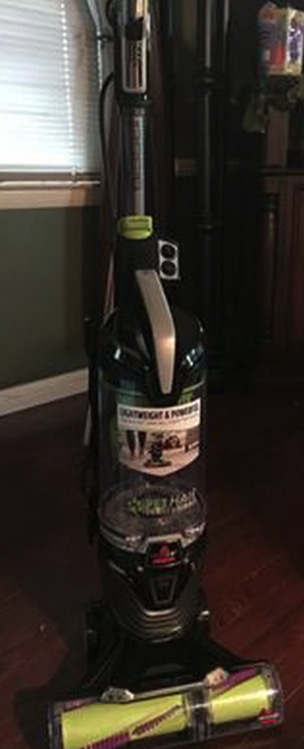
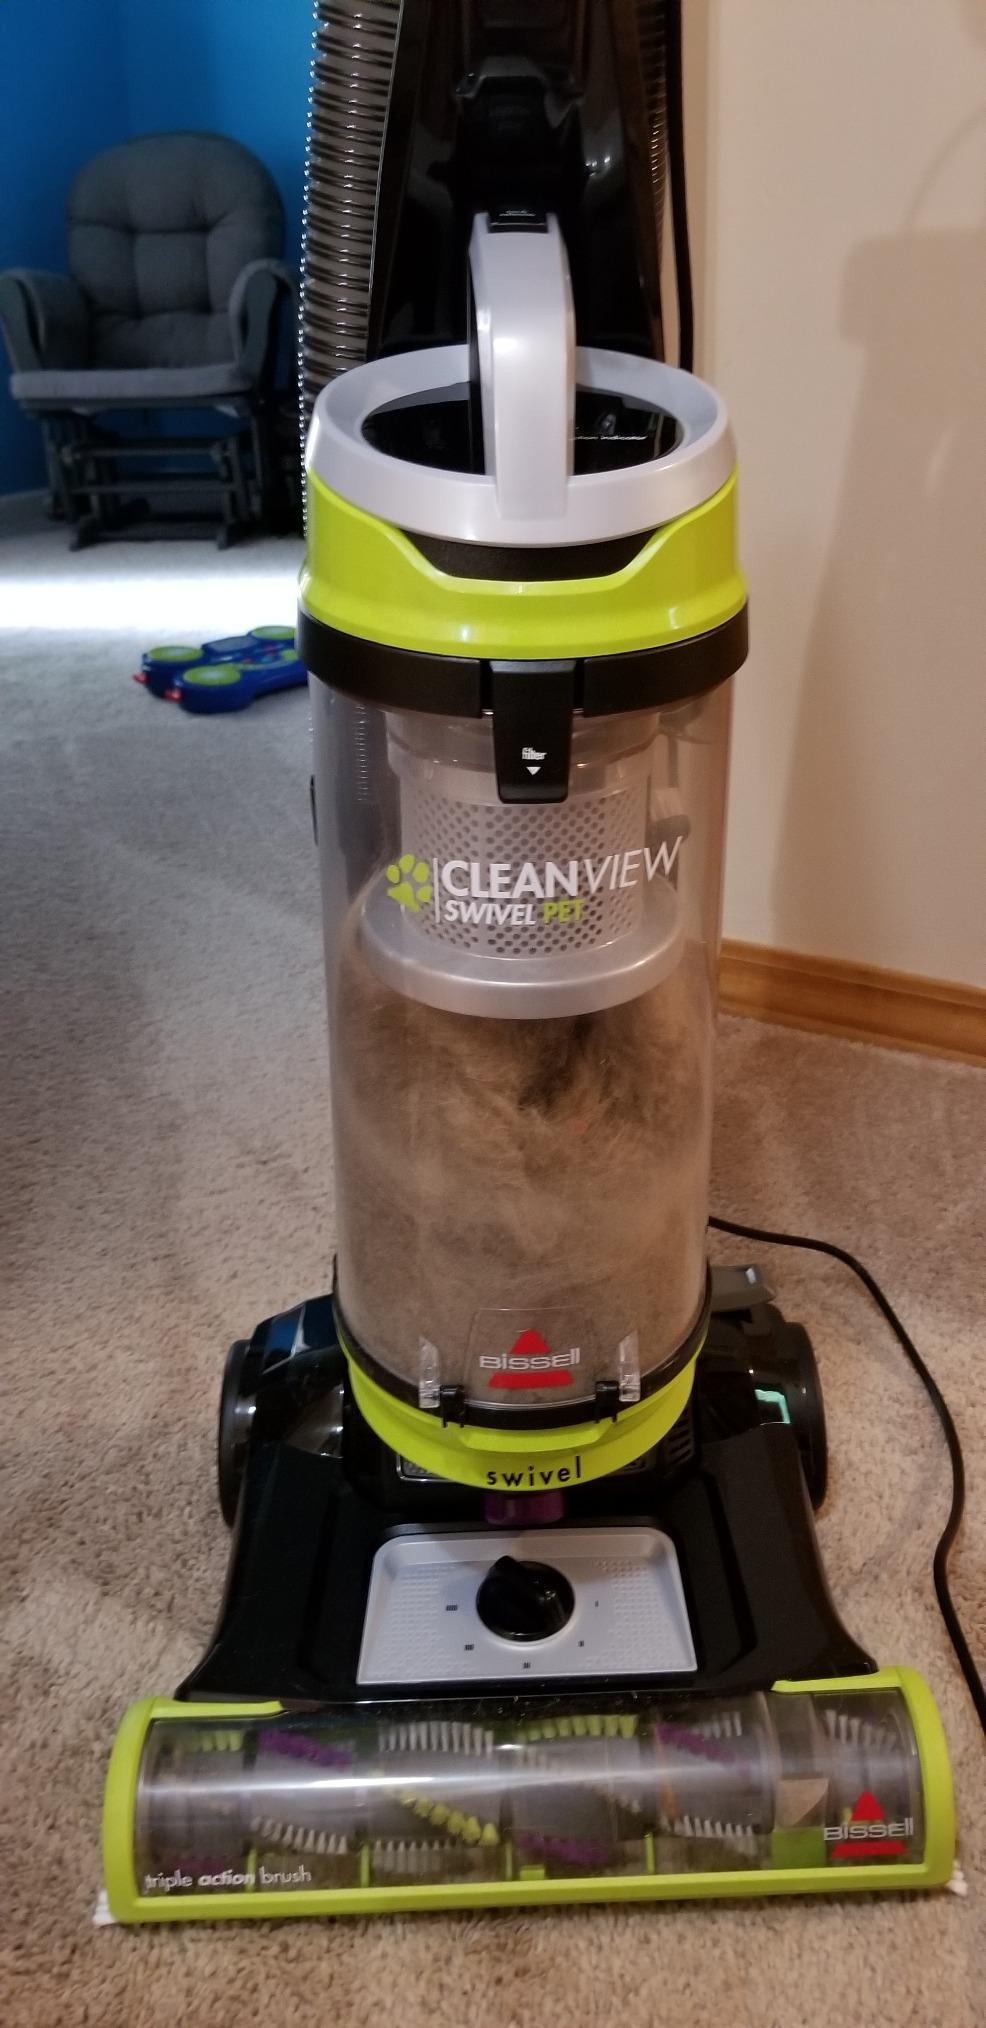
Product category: items_vacuum
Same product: no